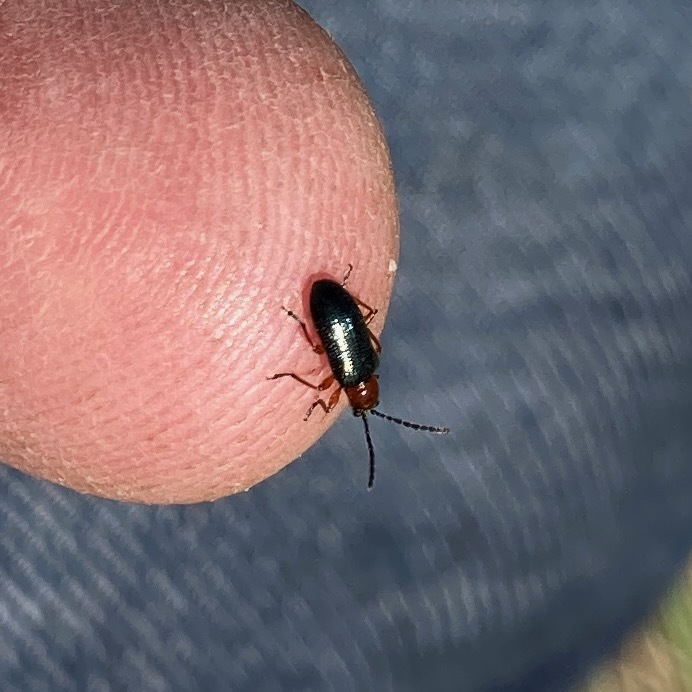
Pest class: cereal_leaf_beetle